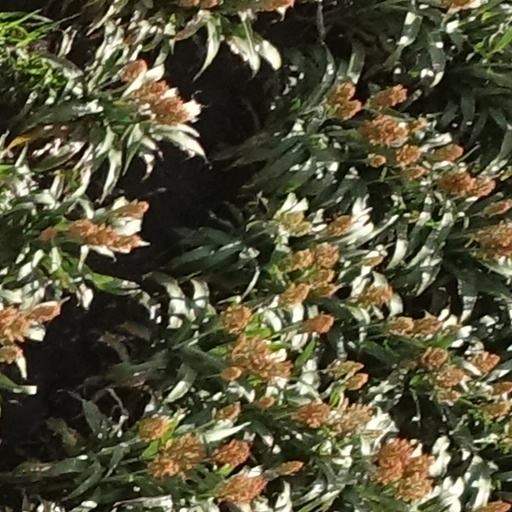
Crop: sorghum